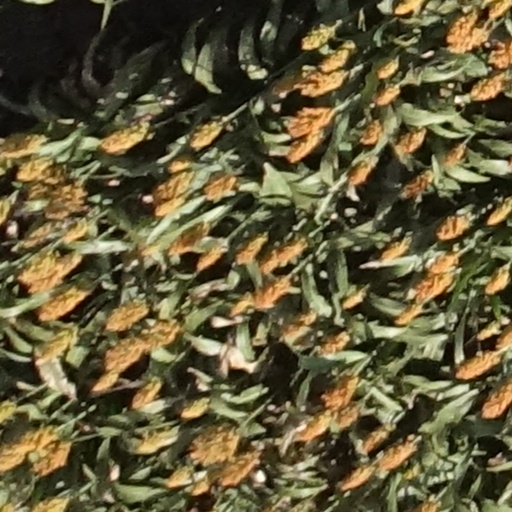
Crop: sorghum